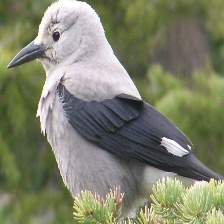
Species: CLARKS NUTCRACKER
Scientific name: NUCIFRAGA COLUMBIANA
ImageNet parent category: jay